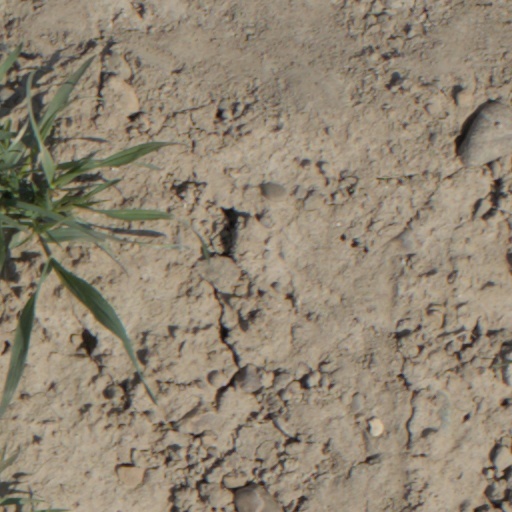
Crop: wheat